Pierre Cambronne

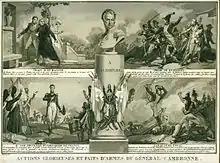
Popular image of the 1820s illustrating the deeds of General Cambronne

He became major of the Imperial Guard in 1814, and accompanied Napoléon into exile to the island of Elba, where he was a military commander. He then returned with Napoléon to France on 1 March 1815 for the Hundred Days, capturing the fortress of Sisteron (5 March), and was made a Count by Napoléon when they arrived at Paris. Cambronne was seriously wounded at the Battle of Waterloo and was taken prisoner by the British. He subsequently married the nurse who cared for him.